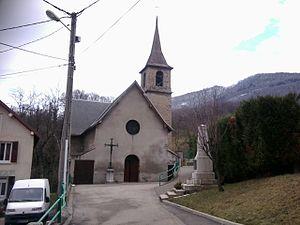
Saint-Pierre-de-Mésage (38)
Saint-Pierre-de-Mésage est une commune française située dans le département de l'Isère en région Auvergne-Rhône-Alpes.